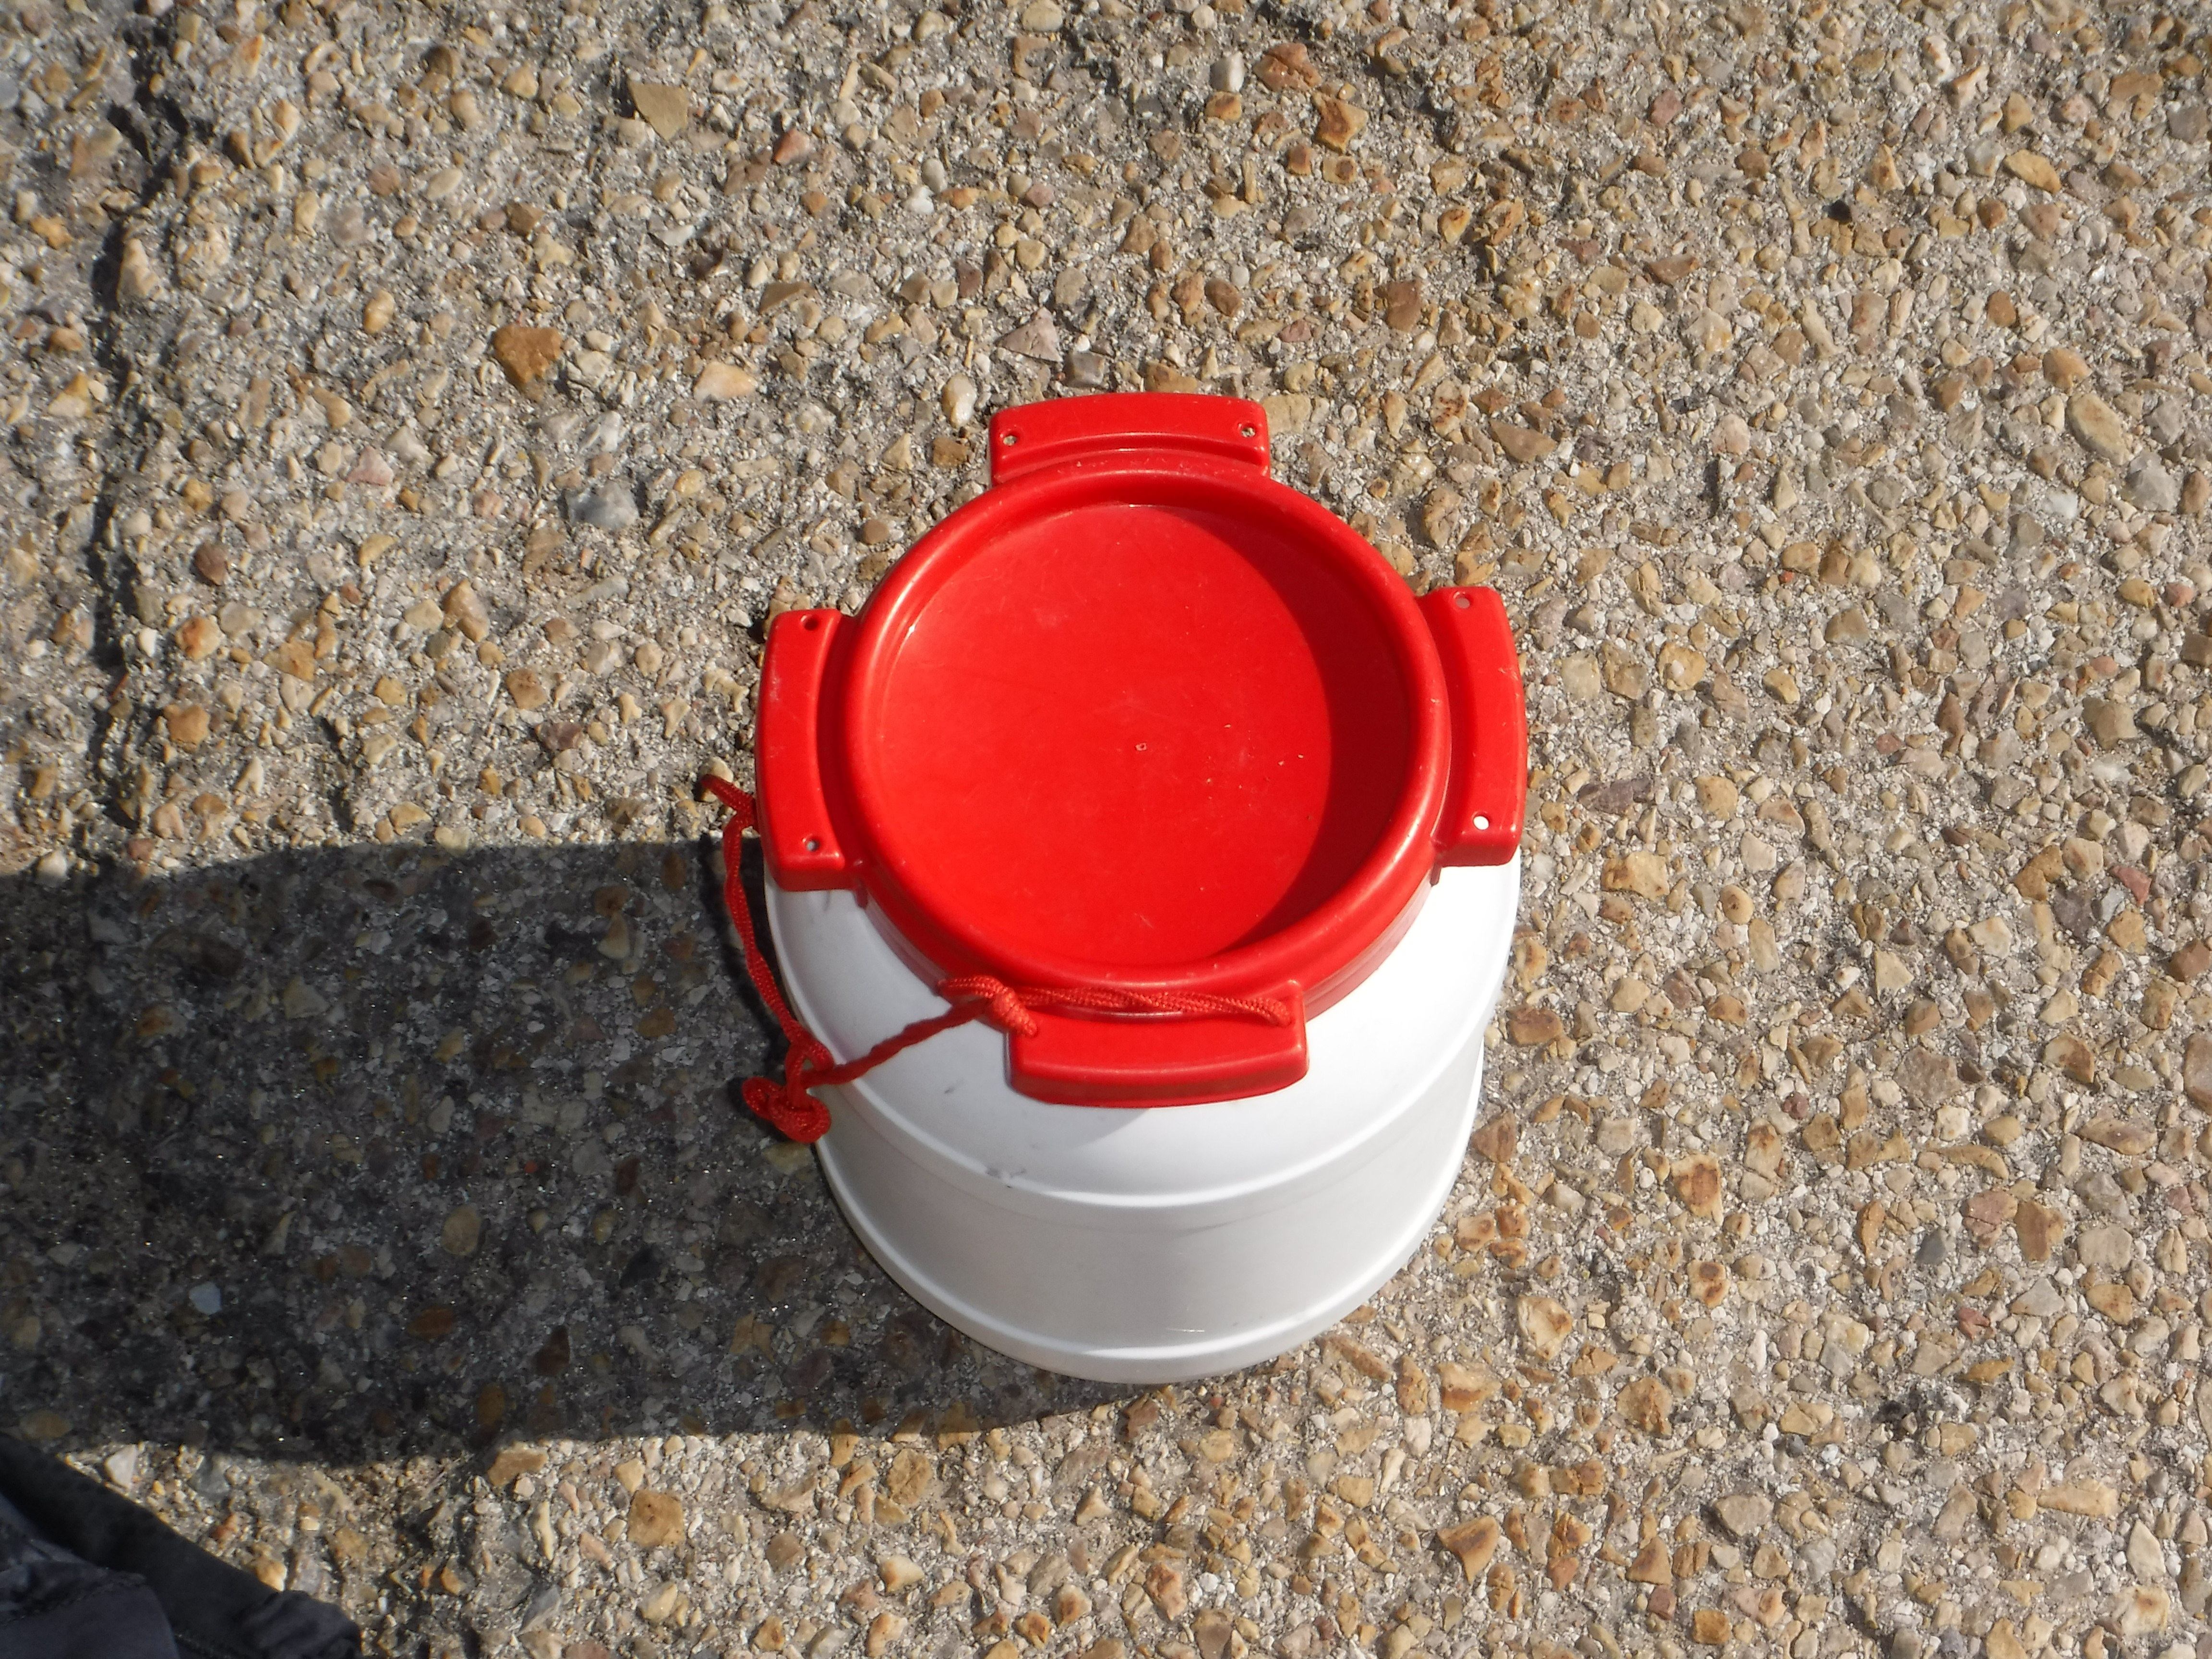
hand, red, canyoning, canyoning madrid, boat watertight